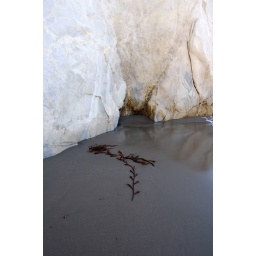
kelp against white rocks